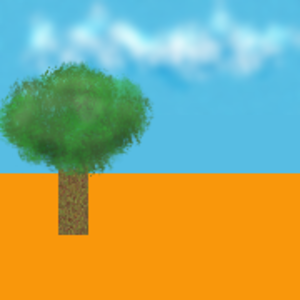
Image de base pour illustration du MIP mapping
Le MIP mapping est une technique d'application de textures, les MIP maps, qui permet d'améliorer la qualité de l'affichage.